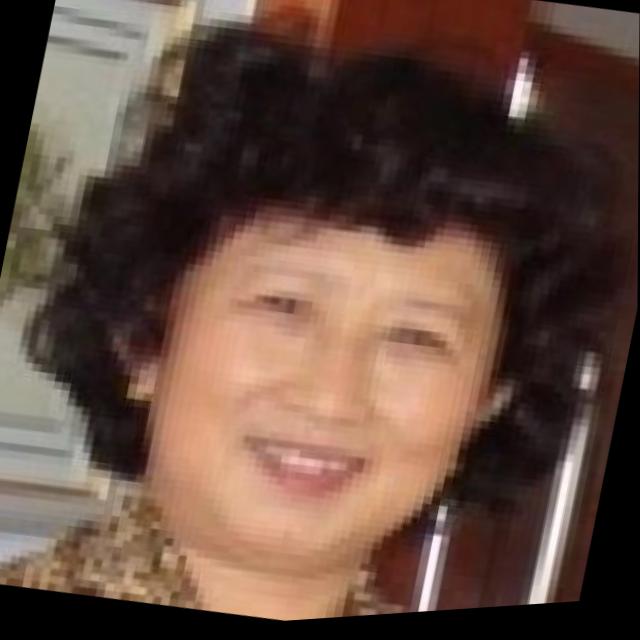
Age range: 45-64